Surfer Joe Summer Festival

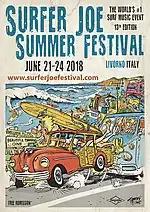
2018 Poster by Tommaso Eppesteingher

"Location:" Surfer Joe Cafe & Diner, Livorno